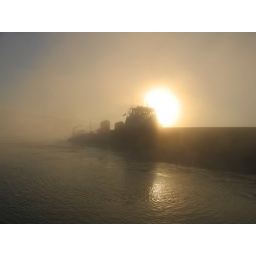
As you get closer to the water you will begin to discern the barges that rock sleepily in the water.